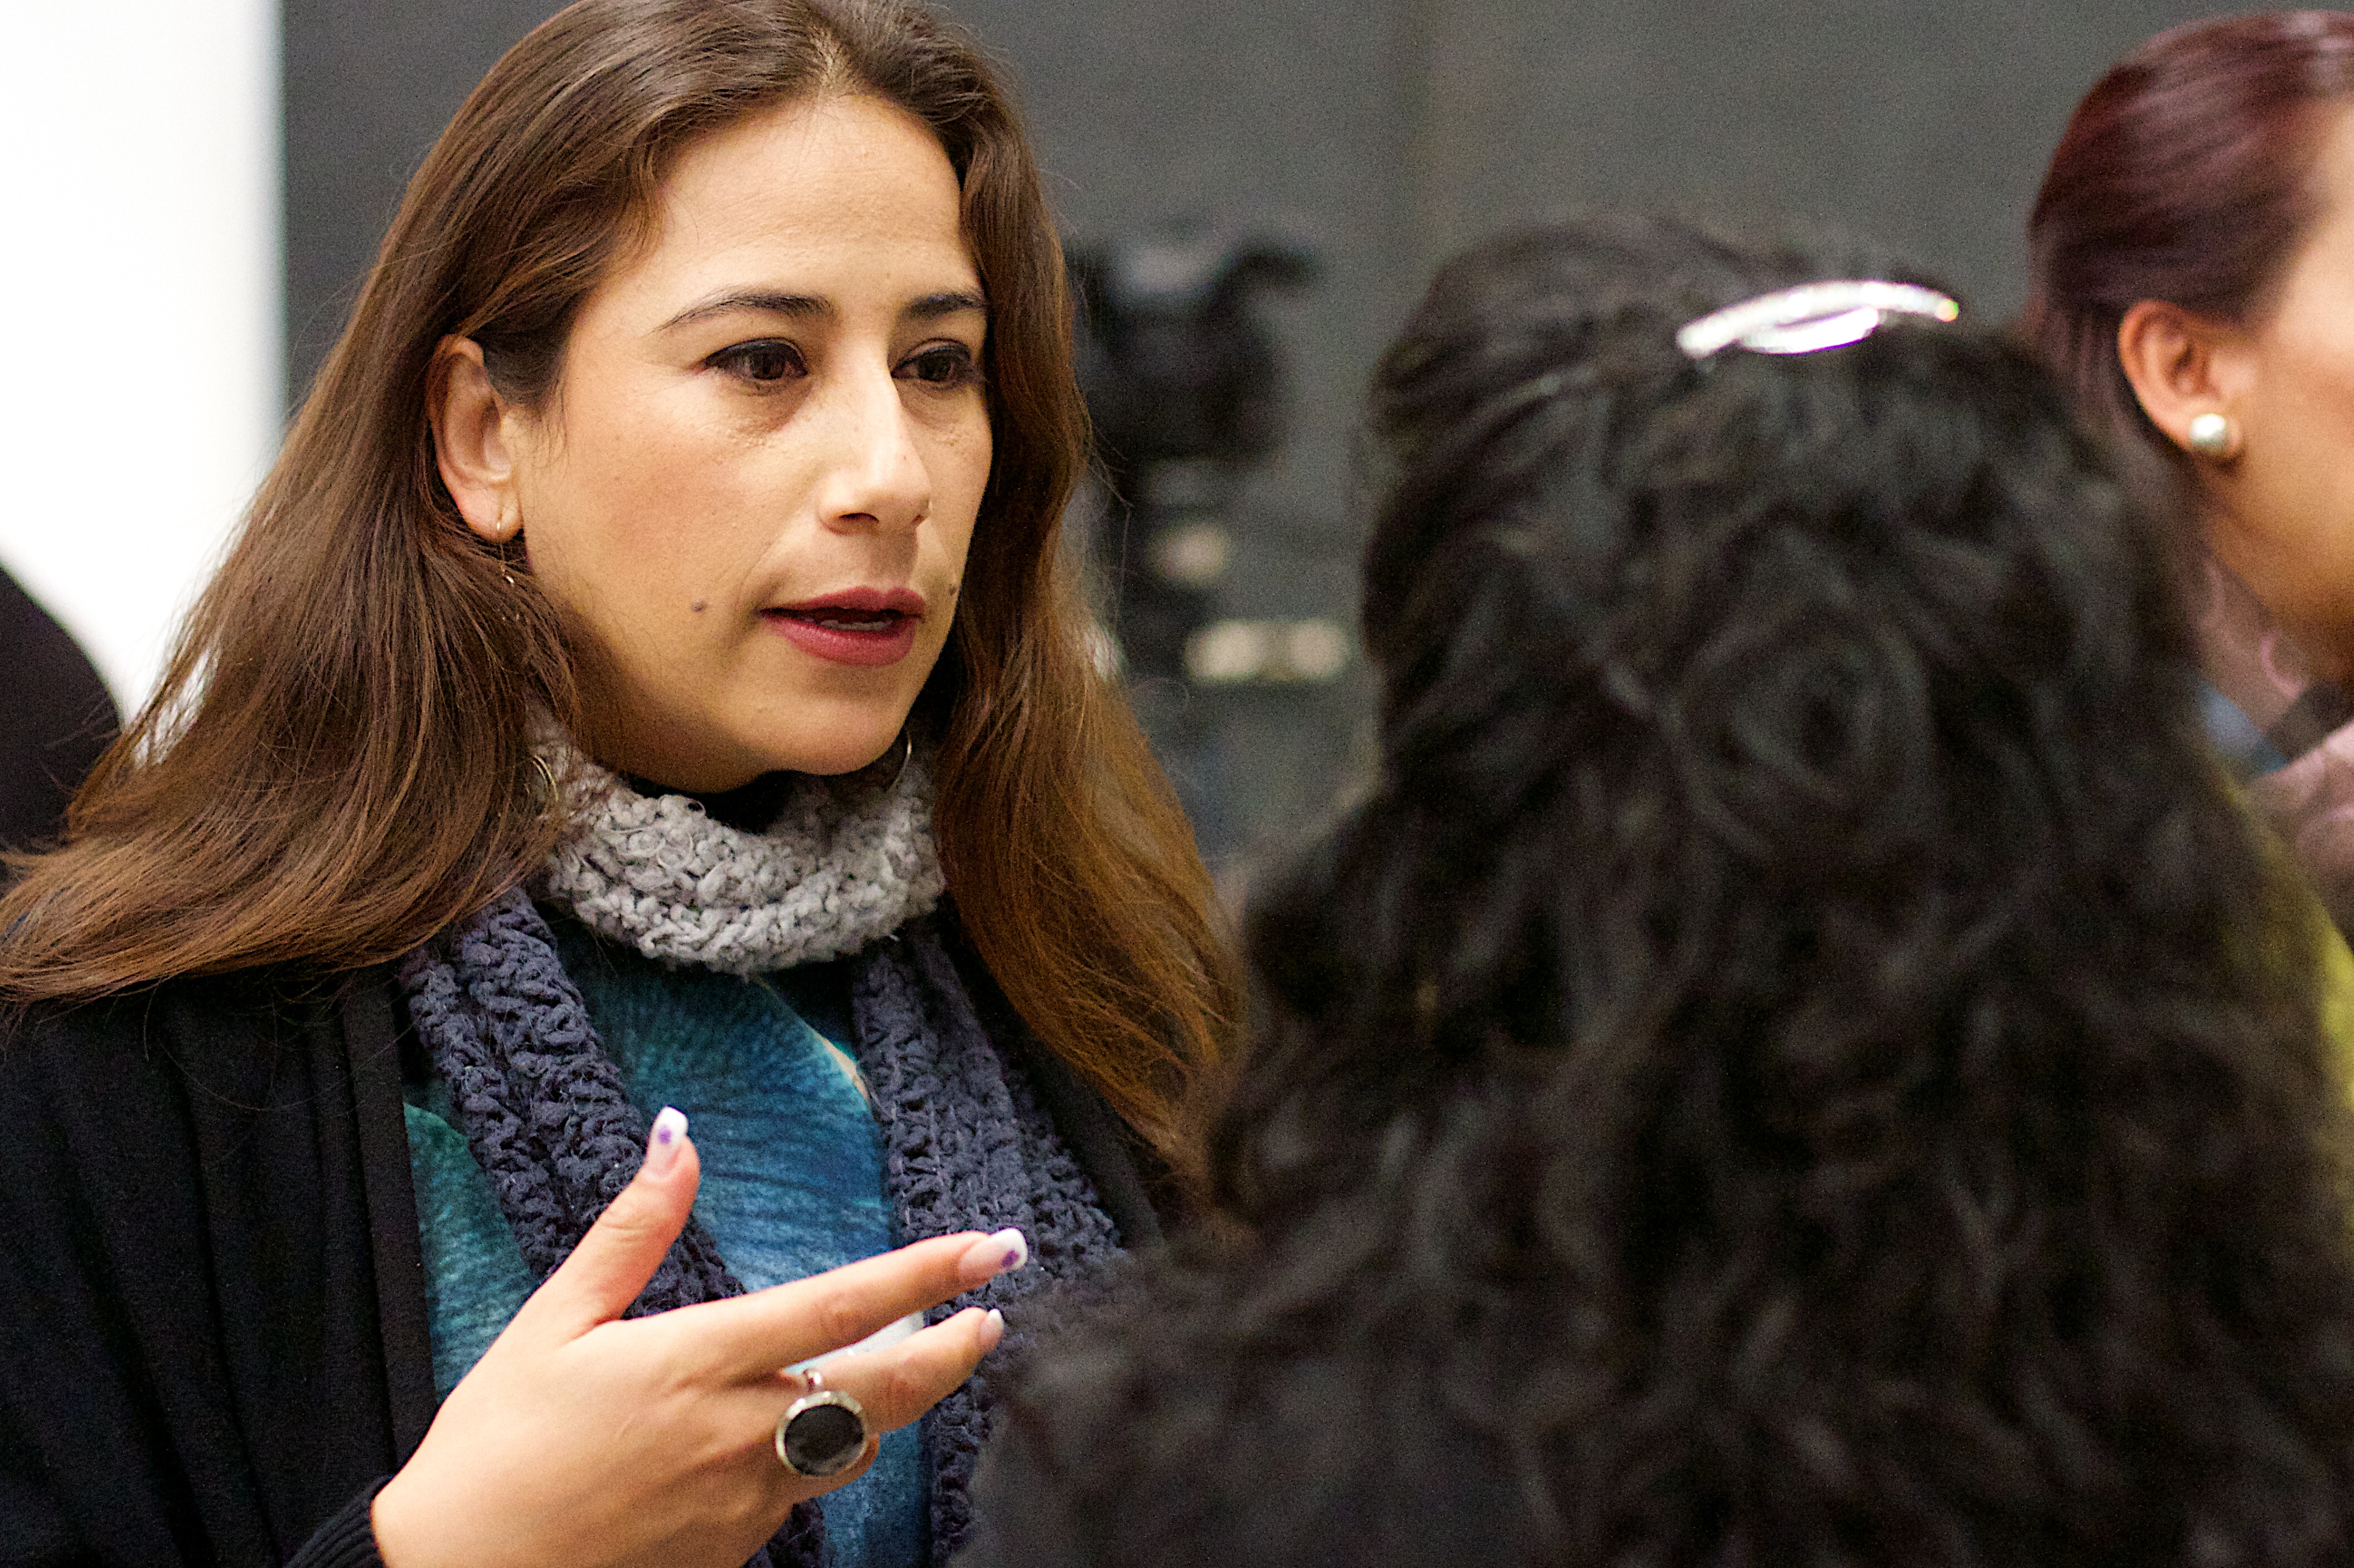
person, girl, hair, portrait, model, fashion, hairstyle, long hair, dress, beauty, udgagora, photo shoot, brown hair, portrait photography